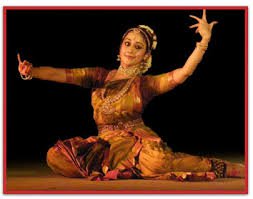
Dance form: kuchipudi